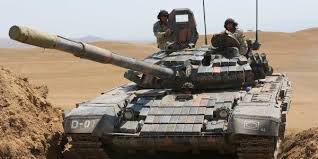
Label: Tank